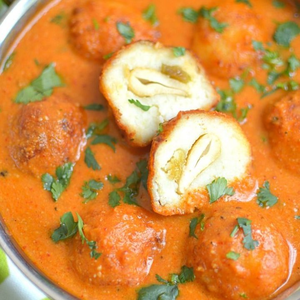
Dish: kofta